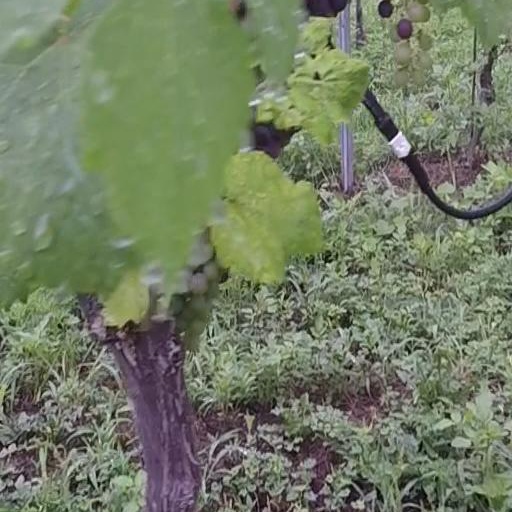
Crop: grape